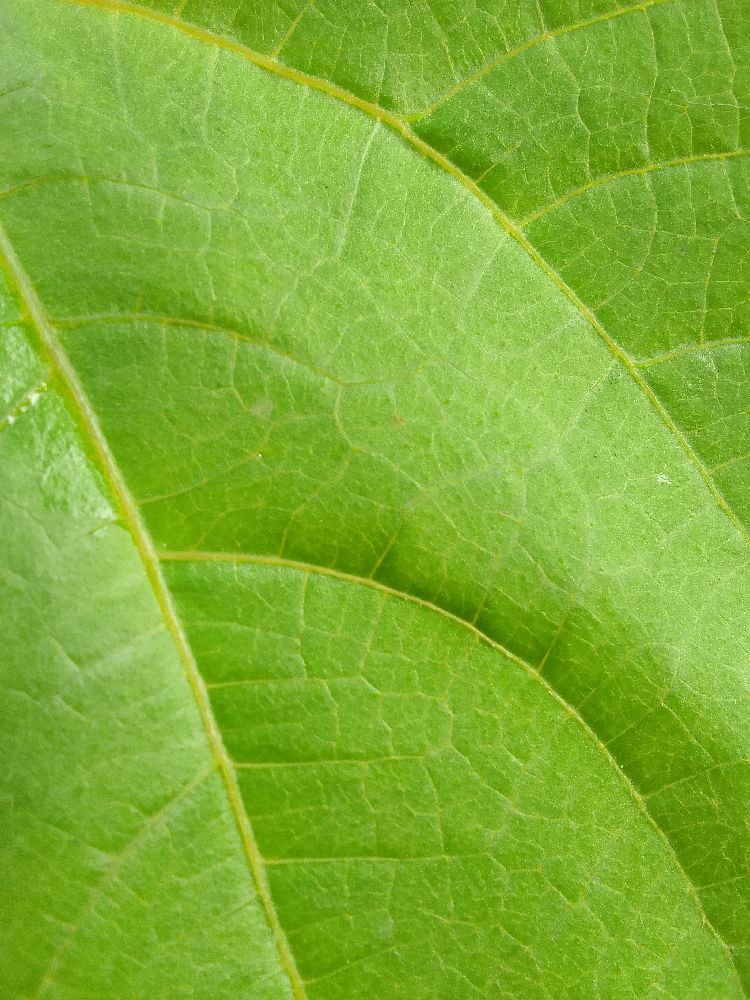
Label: healthy